Eğirdir

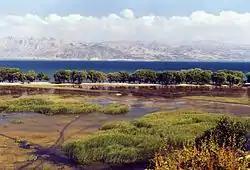
View of Lake Eğirdir

Timur captured Eğirdir in 1403, and then the Ottomans took control in 1417. Most of Eğirdir's population consisted of Greek Orthodox people until the population exchanges of the 1920s.